South Dickason Boulevard Residential Historic District

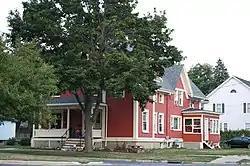
A house within the district.

The South Dickason Boulevard Residential Historic District is located in Columbus, Wisconsin.